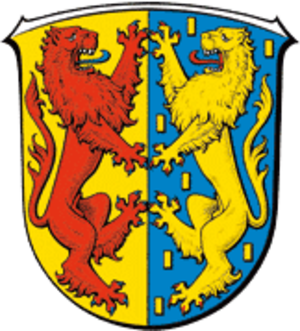
Waldbrunn (Westerwald) est une municipalité allemande située dans l'arrondissement de Limbourg-Weilbourg et dans le land de la Hesse.